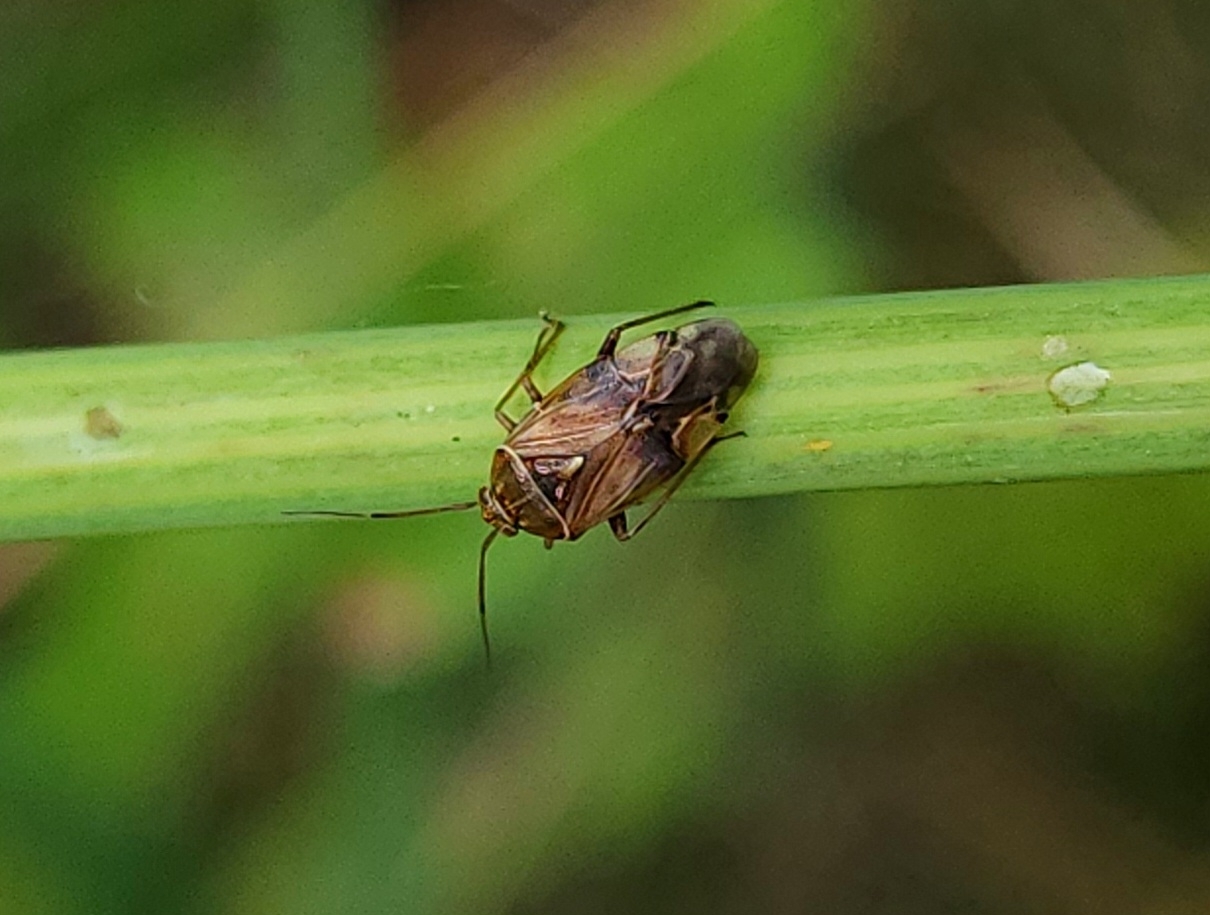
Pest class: lygus_bug